Byzantine–Bulgarian war of 894–896

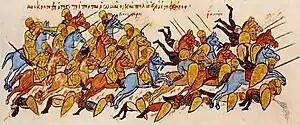
The Bulgarians rout the Byzantine army at Boulgarophygon, "Madrid Skylitzes".

With the Magyar threat eliminated, Simeon returned to Preslav "proud of the victory" and demanded the return of all Bulgarian captives as a precondition for further peace negotiations. Leo VI, who was in a difficult situation, facing the Arabs in the east and deprived of the services of the capable general Nikephoros Phokas, who was either disgraced as a result of the intrigues of Stylianos Zaoutzes or died in early 896, had to comply. Leo Choirosphaktes and a Bulgarian envoy called Theodore, a trusted man of Simeon's, were sent to Constantinople to arrange the transfer which was successfully implemented. Interpreting that as a sign of weakness, Simeon claimed that not all Bulgarians had been released and in the summer of 896 invaded Thrace. The Byzantines secured an uneasy truce with the Arabs and transferred to Europe "all "themes" and "tagmata"", i. e. all forces of the empire. The troops were commanded by the Domestic of the Schools Leo Katakalon, who lacked the ability of Phokas. The two armies clashed in the battle of Boulgarophygon and the Byzantines were thoroughly routed — most of the soldiers perished, including the second-in-command, the "protovestiarios" Theodosius. Katakalon managed to escape with a few survivors. The defeat was so grave that one Byzantine soldier retired from society and became an ascetic under the name of Luke the Stylite.